The Hump

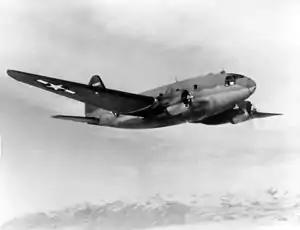
Curtiss C-46 Commando

Hardin was brought back to the United States after spending two years overseas and command of the India-China Division went next to Tunner. Selected in the spring of 1944 to succeed Hardin, he chose his key staff and made a theater inspection trip in June that included piloting a C-46 over the Hump. He took command on 4 September 1944 with orders not just to increase the tonnage delivered, but also to reduce the numbers of lives and aircraft lost in accidents, and to improve morale in the India-China Division. Tunner and his staff, using a "big business" approach, completely turned around the operation, improved morale, and cut the aircraft loss ratio in half while doubling the amount of cargo delivered.